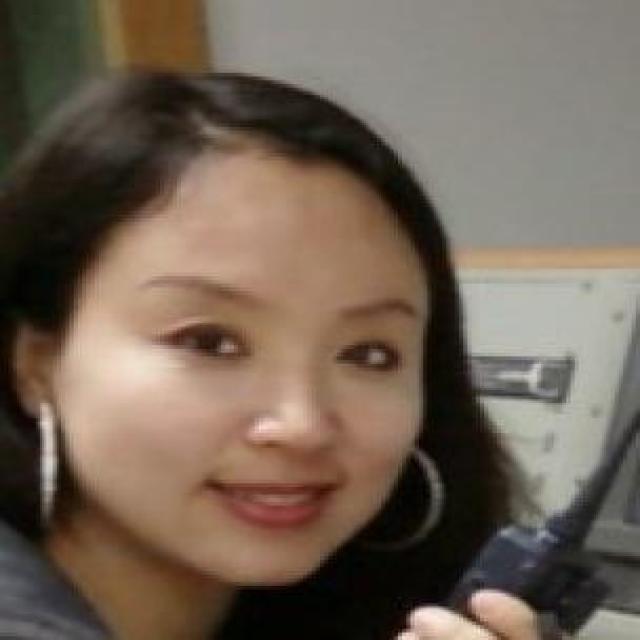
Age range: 21-44